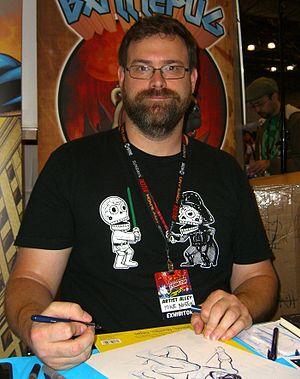
Mike Norton est un auteur de bande dessinée américain qui travaille pour DC Comics.